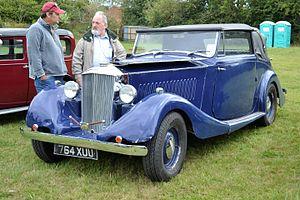
Railton était une marque de voitures anglaises fabriquées par la Fairmile Engineering Company de Cobham, Surrey entre 1933 et 1940. Il y eut une tentative de faire revivre la marque par une nouvelle société entre 1989 et 1994 à Alcester, Warwickshire.